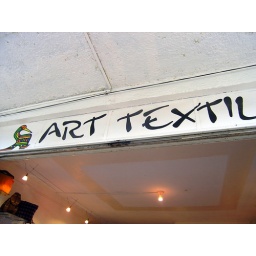
The sign on the outside of a shop in Cholula. This shop has a lot of colorful artistic/decorative items for sale.